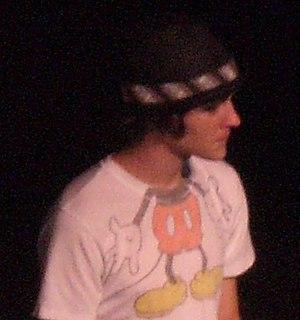
Matt Ray Prokop est un acteur américain né le 29 juillet 1990 à Victoria.